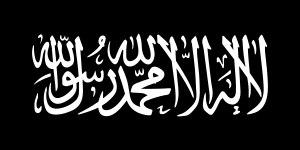
Le salafisme djihadiste ou djihadisme salafi, traduction de l'arabe salafiyya jihadiyya, est une idéologie politique et religieuse islamiste apparue vers la fin des années 1980 et le début des années 1990. Il s'agit d'une forme de salafisme. Tous les salafistes se réclament à la fois d'Ibn Taymiyya et Mohammed Ben Abdelwahhab et suivent la doctrine d'Al-wala' wal-bara'.
Depuis la fin du XXᵉ siècle, des attaques terroristes islamistes sont perpétrées par les membres de diverses organisations fondamentalistes dans le cadre du djihad qu'elles mènent dans le monde entier. Les ambitions des terroristes diffèrent selon le pays où ils opèrent. Leurs actions s'inscrivent avant tout dans une radicalisation de la pratique de l'islam, que ce soit dans les pays à majorité musulmane ou non, et dans un contexte géopolitique marqué par le conflit israélo-palestinien, les guerres menées par les États-Unis au Moyen-Orient et en Afghanistan, les guerres de Tchétchénie.